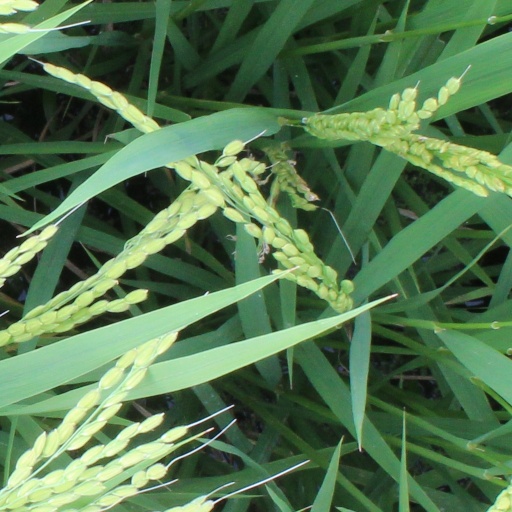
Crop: rice